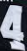
Number: 4